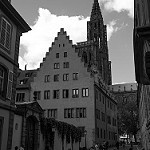
Scene: Outdoor